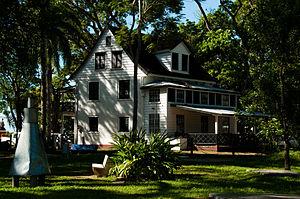
Fort Zeelandia est un ancien fort néerlandais situé entre Paramaribo, la capitale du Suriname, et la rive gauche du fleuve Suriname. Le fort est devenu un musée en 2004.